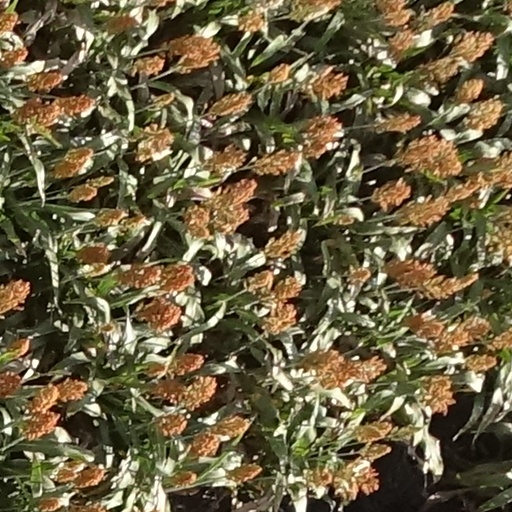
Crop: sorghum